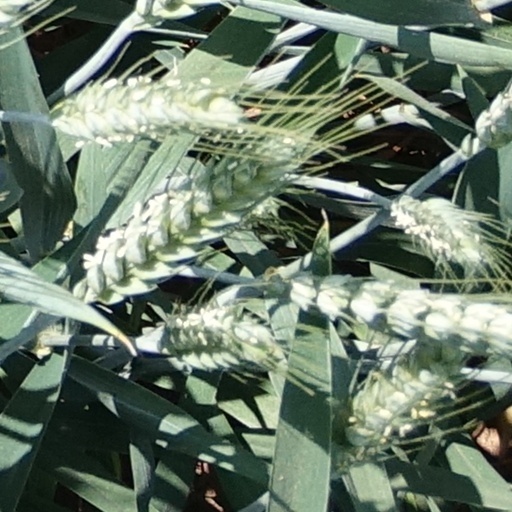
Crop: wheat